Boogiepop Dual: Losers' Circus

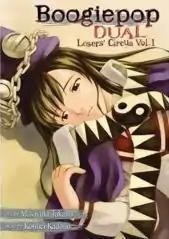
Front cover of English volume 1

, also known as "Boogiepop Dual: Losers' Circus", is a manga by Masayuki Takano (author of "Blood Alone"), an offshoot of the "Boogiepop" series, a series of young adult novels by Kouhei Kadono. This work suggests that Toka Miyashita is not the only Boogiepop, and that there are many.